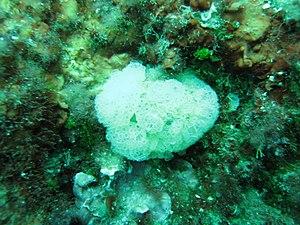
Polyclinum aurantium , photo prise à Niolon près de Marseilles.
Diazona violacea est une espèce d'ascidies de la famille des Diazonidae.